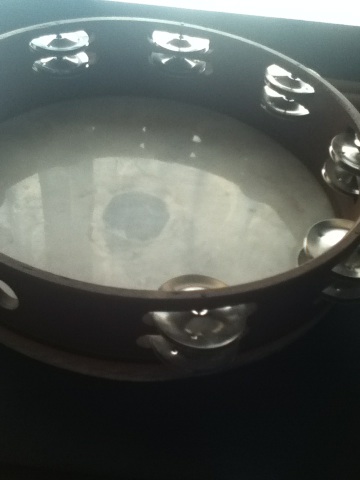Question: What is this?
Answer: tambourine